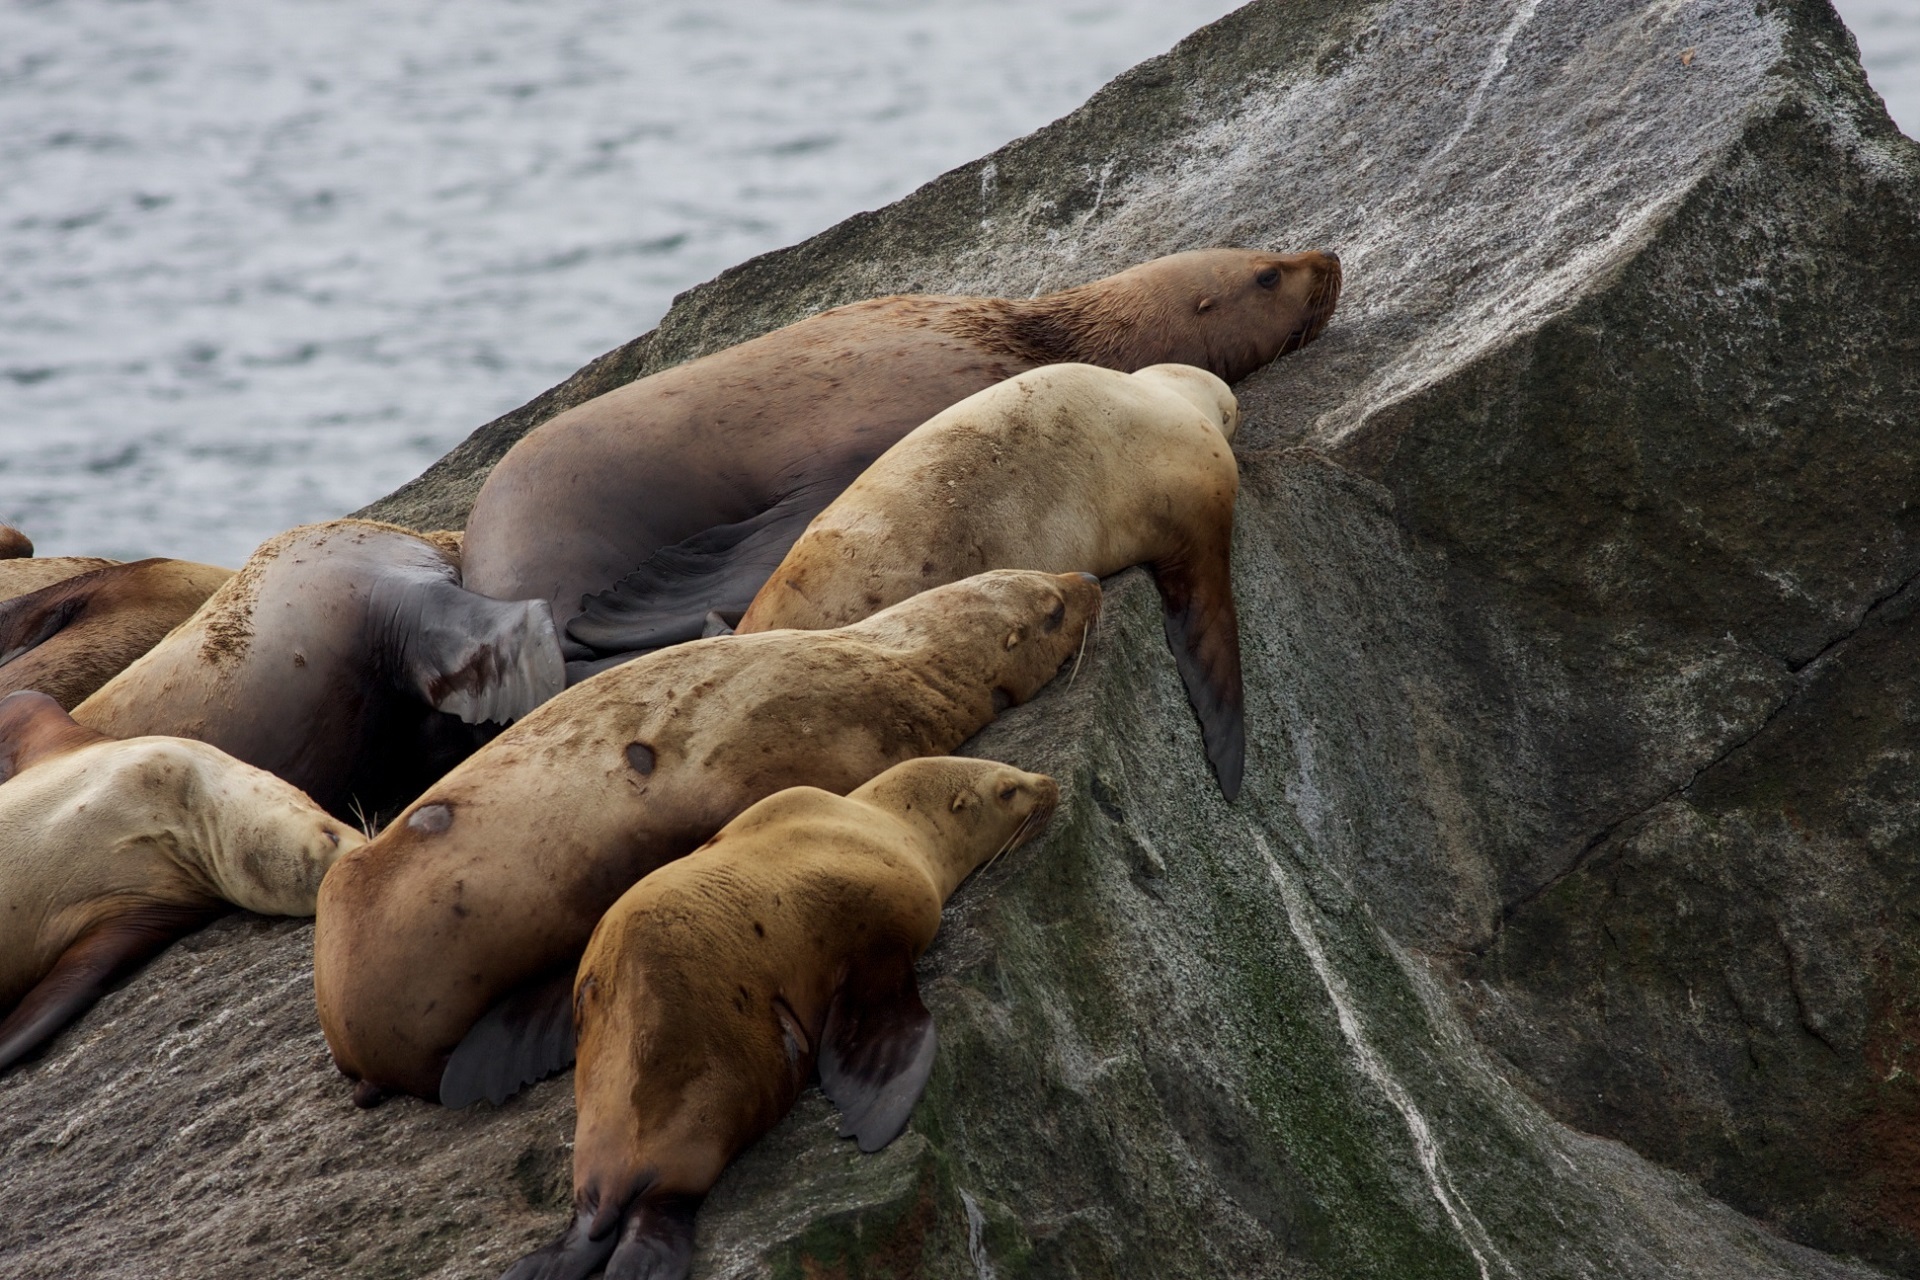
coast, water, nature, ocean, shore, wildlife, sleeping, peaceful, usa, mammal, fauna, rocks, outdoors, marine, seals, resting, alaska, marine mammal, kenai fjords national park, stellar sea lions